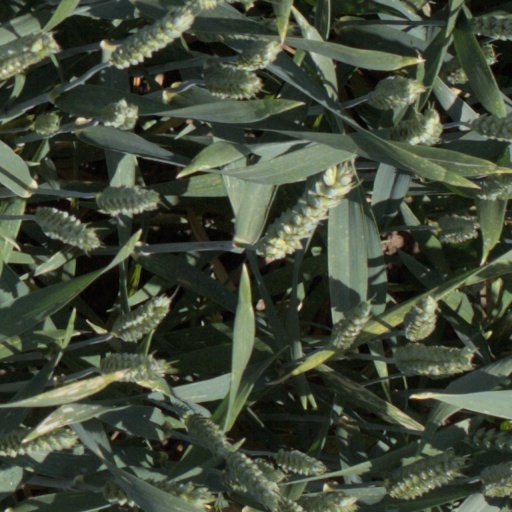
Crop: wheat